History of union busting in the United States

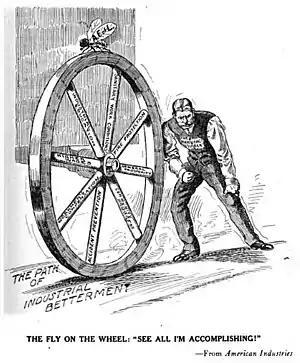
Anti-union cartoon in monthly magazine "The American Employer" depicting the AFL as a fly on the wheel, 1913

In May 1886 the Knights of Labor were demonstrating in the Haymarket Square in Chicago, demanding an eight-hour day in all trades. When police arrived, an unknown person threw a bomb into the crowd, killing one person and injuring several others. "In a trial marked by prejudice and hysteria" a court sentenced seven anarchists, six of them German-speaking, to death - with no evidence linking them to the bomb.